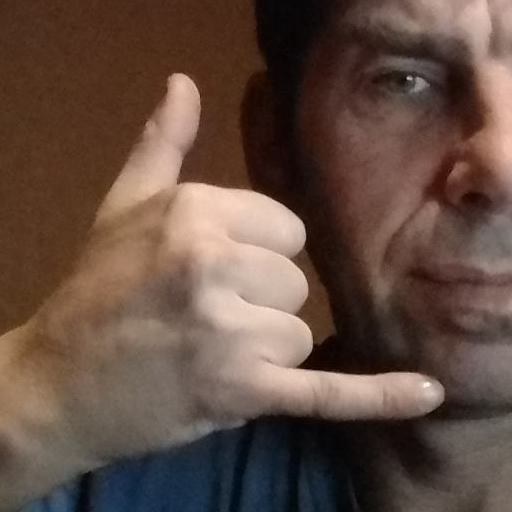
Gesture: call